Silvana Lattmann

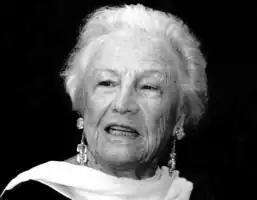

Silvana Lattmann (8 November 1918 – 19 July 2023) was an Italian-Swiss biologist, poet and author. She is known for poetry in Italian, and a memoir, "Nata il 1918".